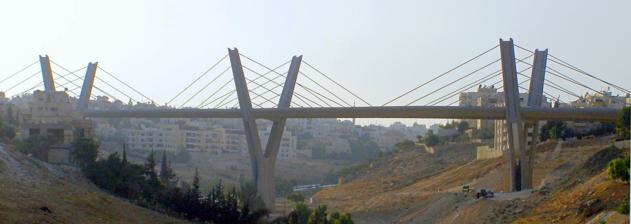
Building: Abdoun Bridge
Country: Jordan
Year built: 2006
Bridge in Amman, Jordan Kamal Shair Bridge Coordinates 31°57′05″N 35°53′38″E / 31.95133°N 35.89391°E / 31.95133; 35.89391 Carries Two wide lanes of car traffic Crosses Wadi Abdoun Locale Amman , Jordan Official name Wadi Abdoun Bridge Other name(s) Abdoun Bridge Characteristics Design cable-stayed suspension Total length 417 metres (1,368 ft) Height 71 metres (233 ft) Longest span 134 metres (440 ft) Clearance below 45 metres (148 ft) History Architect Dar Al-Handasah Designer Seshadri Srinivasan Constructed by L&T Construction start 14 December 2002 Opened 14 December 2006 Location Wadi Abdoun Bridge or the Kamal Al-Shair Bridge is a bridge in Amman , Jordan . The only cable-stayed bridge in the country, it crosses the Wadi Abdoun . The building of the bridge commenced on 14 December 2002, and it was opened on 14 December 2006 and was built by Larsen & Toubro Limited , an Indian multinational company. It is part of Amman's Beltway project and links South Amman to the 4th Circle and Zahran Street . Since it was opened it has witnessed over 70 cases of attempted suicide. Design The bridge has three Y-shaped towers to make two equal main spans of 134 meters in length. The bridge deck is shaped like an S-curve to aid in connecting to the adjoining roadways and the stays form a harp arrangement. The project was delayed by one year due to its technical complication and few incidents during construction. The structural designer, Dar Al-Handasah , won a commendation award in 2007 from the Institution of Structural Engineers for this bridge. See also 4th Circle List of tallest buildings in Amman References